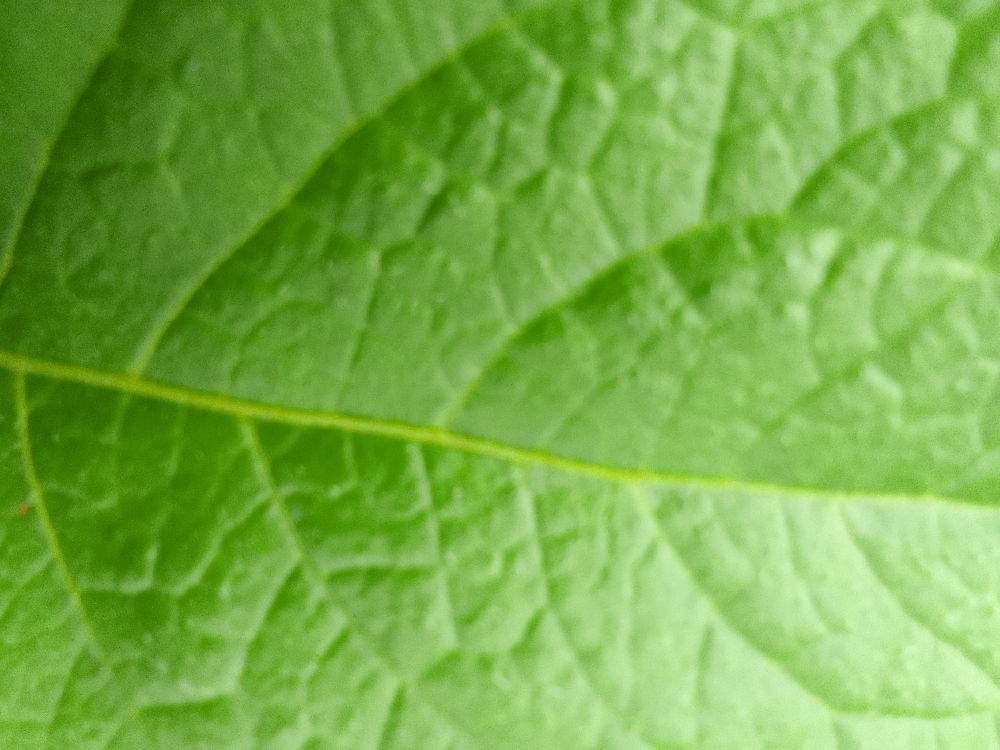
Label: Healthy